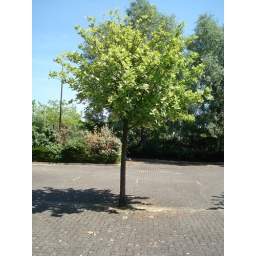
A tree in the middle of a car park.